Persian Inscriptions on Indian Monuments

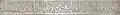
Persian inscriptions on Indian monuments

In addition to Arabic, Persian and Urdu inscriptions, there are also bilingual and even trilingual inscriptions (for example, in Arabic combined with regional languages such as Gujarati, Bengali, Tamil and Malayalam, or Persian combined with provincial languages such as Kannada, Telugu, Oriya, Tamil, Gujarati and Marathi). Persian and mixed Quranic Arabic with Persian have been used alongside many other languages, including Sanskrit, Hindi, English, Portuguese and many others. Examples of such inscriptions can be found in Qutb Minar at New Delhi, the Tomb of Akbar the Great at Sikandara, the Adina Mosque at Pandua (Bengal), the Taj Mahal at Agra and many other locations. In addition, Arabic and Persian inscriptions can be found written in various different popular scripts or styles of Islamic Persian Calligraphy, including Kufi, Naskh, Thuluth, Riqa and Nastaliq. The book describes many palaces, forts, tombs and mosques inscribed with Persian Inscriptions.